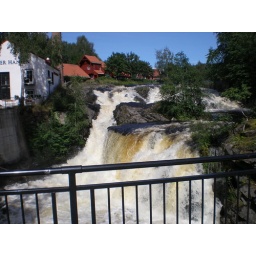
Lots of water in the river Lomma.